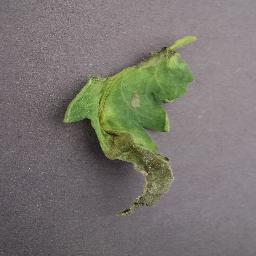
Label: Tomato___Late_blight